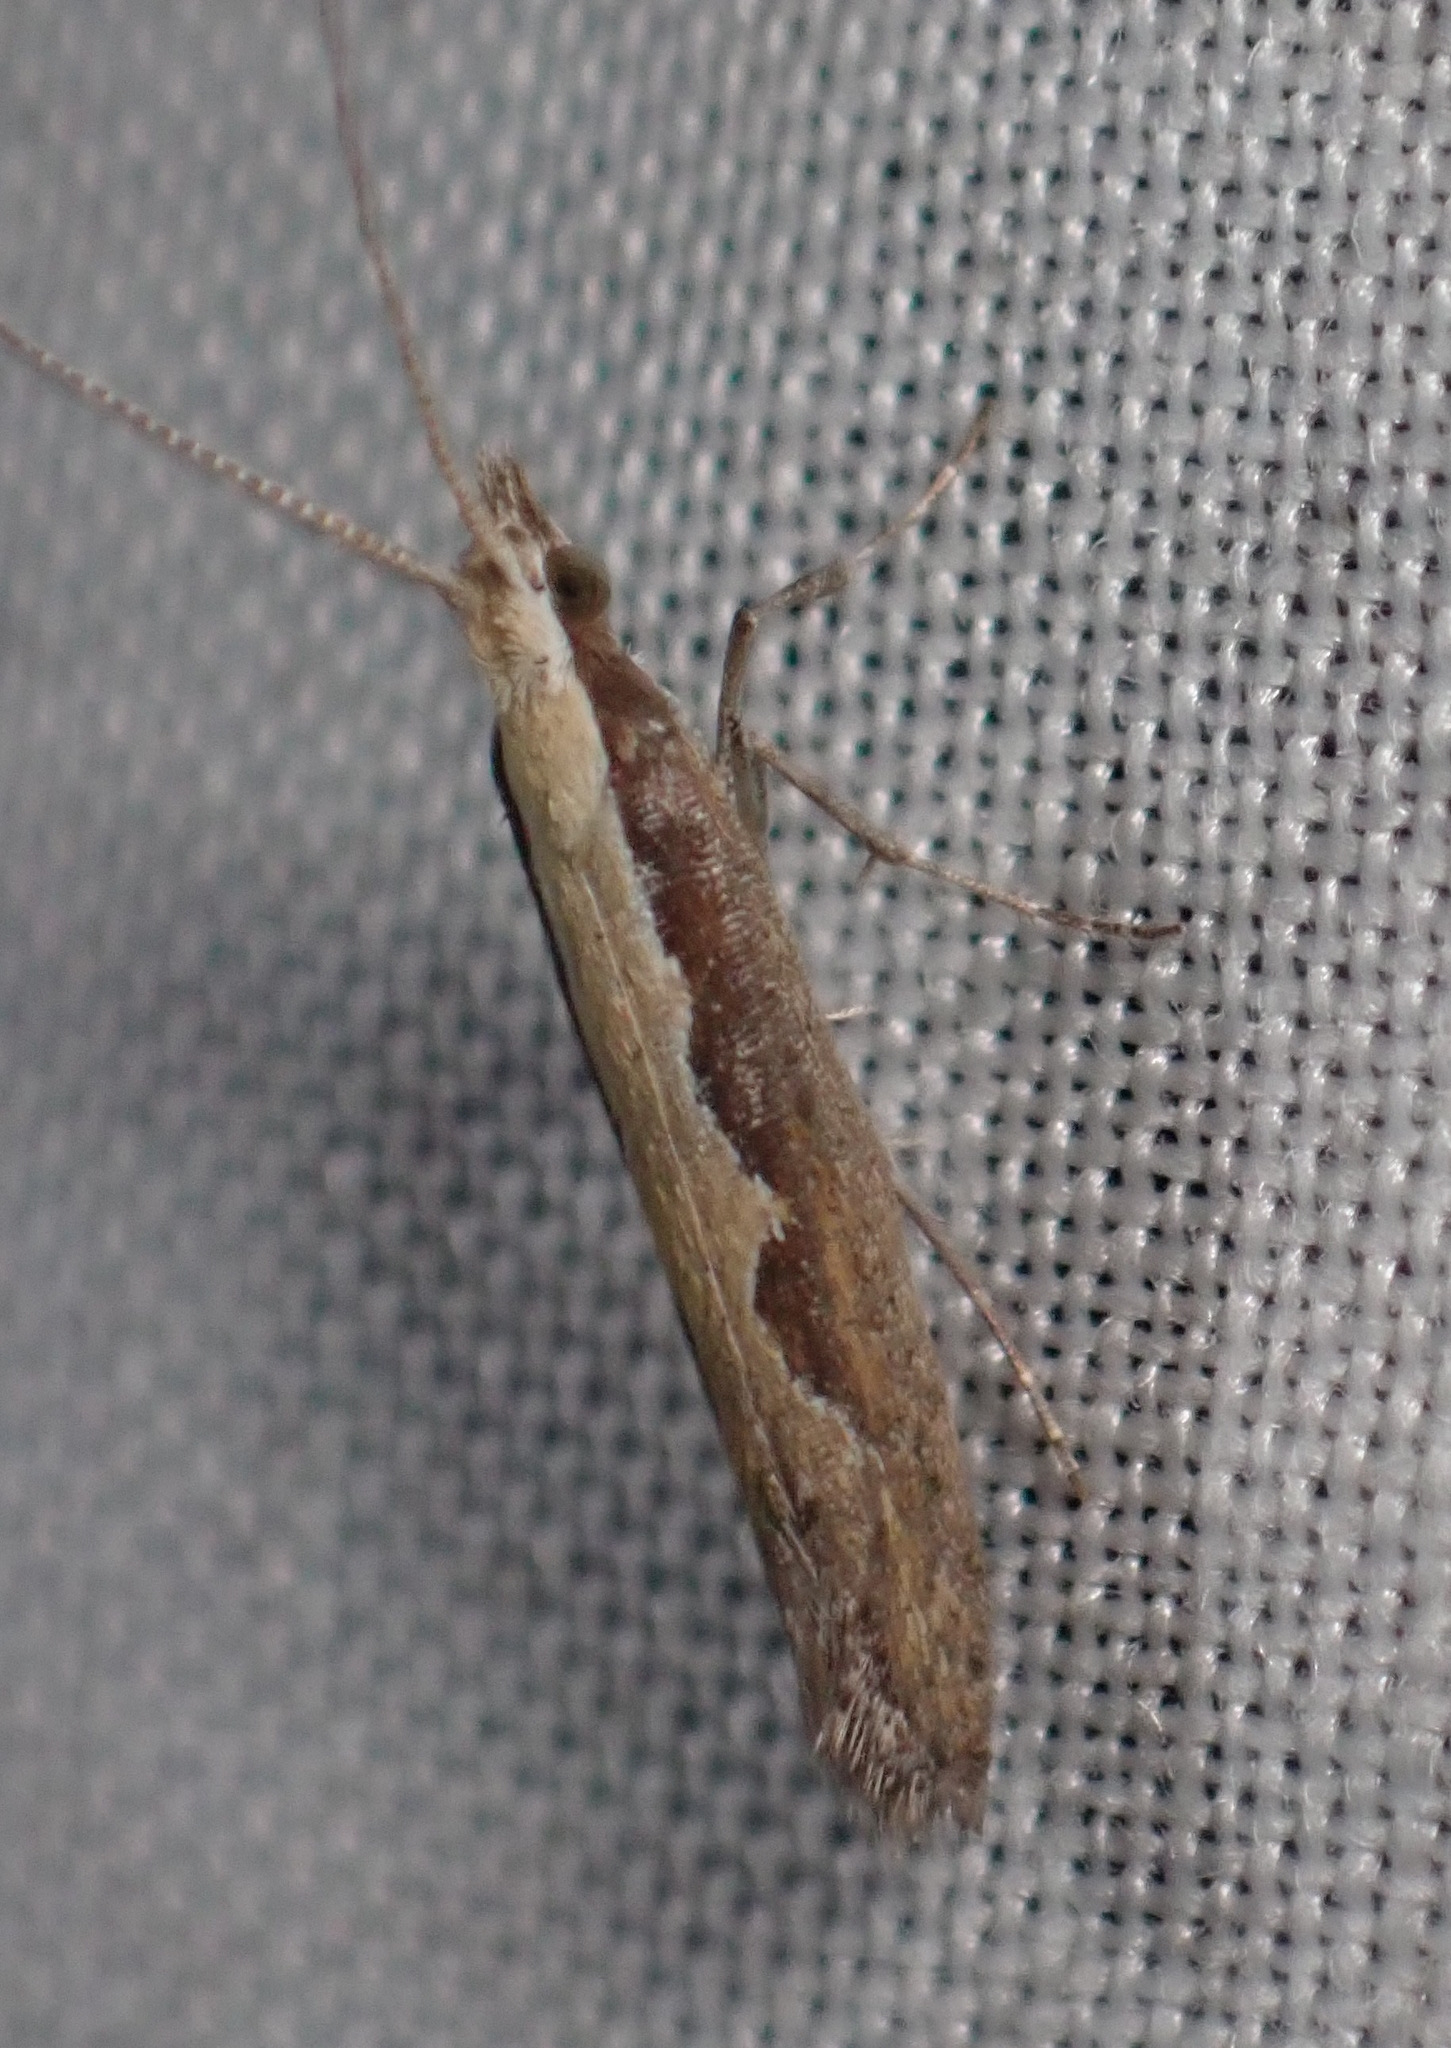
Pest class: diamondback_moth